SMS Seeadler (1892)

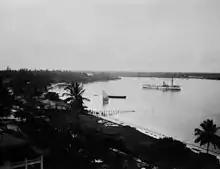
in Dar es Salaam during her second deployment

Following her arrival in the Pacific, first went to the Admiralty Islands on 18 January 1900 in response to the murder of European businessmen by natives there. Starting on 30 January, she took a cruise to tour the German holdings in the area that lasted for several weeks. Stops included the Caroline Islands and the Mariana Islands, both of which had been recently purchased from Spain. In May, a cruise to German Samoa followed; there she met . The two ships then toured the islands with the governor of German Samoa, Wilhelm Solf, and the Samoan chief, Mata'afa Iosefo, aboard . In July 1900, following the outbreak of the Boxer Uprising in Qing China the previous year, was sent from the South Seas Station to assist in the Western suppression of the Boxers. She arrived in Qingdao in the Kiautschou Bay Leased Territory and joined the ships of the East Asia Squadron. She spent the following months off Chinese harbors with the armored cruiser and the protected cruiser .